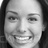
Emotion: happy